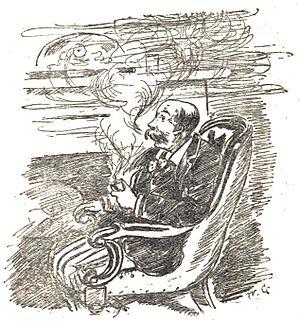
Journal d'un homme sans importance, est un roman comique anglais conçu et rédigé par George Grossmith et son frère Weedon Grossmith. À l'origine, il est publié en feuilleton par le magazine satirique Punch en 1888-1889, et paraît en volume en 1892, avec des ajouts et des illustrations réalisées par Weedon.